Chi Nyok Wang

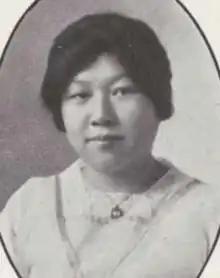
Chi Nyok Wang, from the 1916 yearbook of Mount Holyoke College

Chi Nyok Wang (王季玉) (1885–1967), also known as Wang Jiyu, was a Chinese educator, principal of the Tsunghua School for Girls (振華女學校) in Suzhou from 1926 to 1958. She was one of the first two Chinese students at Mount Holyoke College.